Lauer Flats

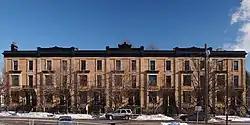
Lauer Flats from the west

Lauer Flats are 1887 residential townhouses designed by Henry and Charles Lauer in Italianate style, located in Saint Paul, Minnesota, United States. They are listed on the National Register of Historic Places.